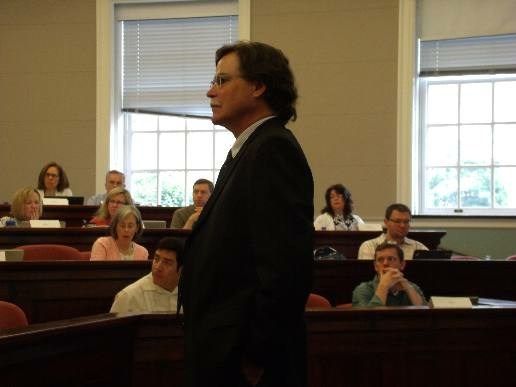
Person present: Yes